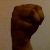
The image shows a hand gesture representing the letter 'M' in Indian Sign Language.